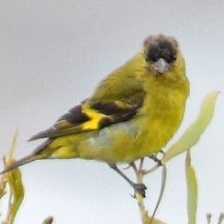
Species: ANDEAN SISKIN
Scientific name: SPINUS SPINESCENS